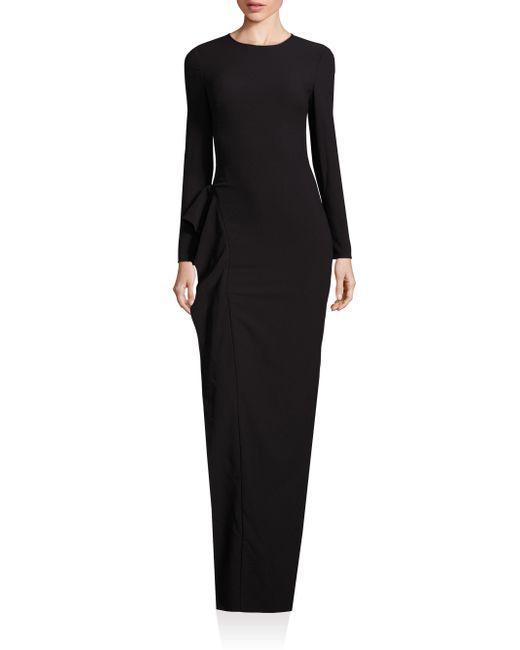
Ein einfaches langärmeliges schwarzes langes Kleid mit Rüschen auf einer Seite, Abendgarderobe